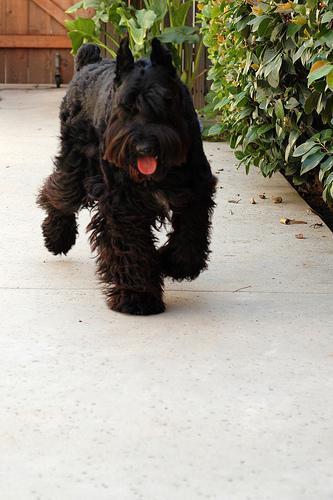
giant_schnauzer